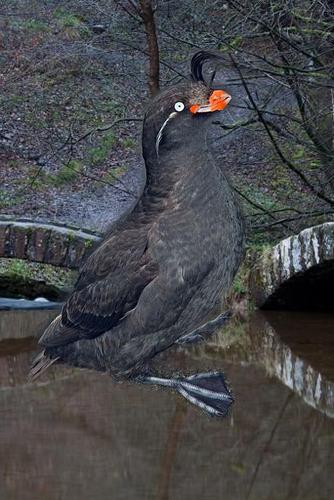
Bird species: Crested_Auklet
Bird type: waterbird
Background: water